Jimenez Church

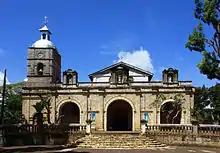
Church facade in 2015

Saint John the Baptist Parish Church, commonly known as Jimenez Church, is a late-19th century, Baroque Roman Catholic church located at Brgy. Poblacion, Jimenez, Misamis Occidental, Philippines. The parish church, under the patronage of Saint John the Baptist, is under the jurisdiction of the Archdiocese of Ozamis. The church was declared a National Cultural Treasure of the Philippines in 2001.